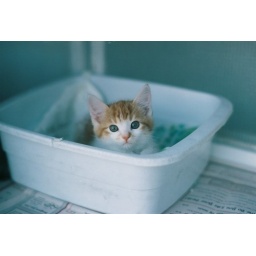
Obligatory cute kitten photo :)! Kitten in the window of a cat breeder's shop.